2006–07 Eastern Victoria Great Divide bushfires

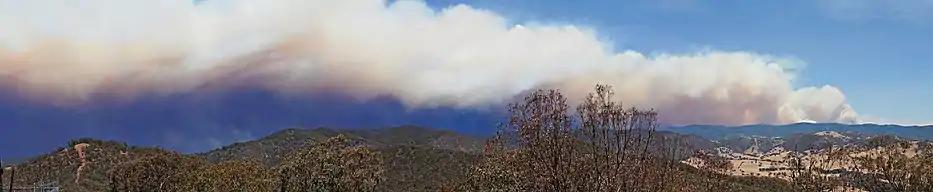
Fire activity near Dargo on 11 January, viewed from Swifts Creek

Two separate large fires were burning nearby during the same period, one at Tawonga Gap (33,500 hectares) and another at Tatong (33,000 hectares).